Thomas Frederick (Royal Navy officer)

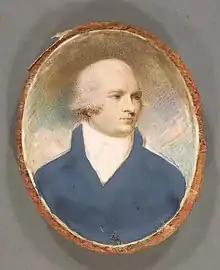
Admiral Thomas L. Frederick, 1799, by Robert Bowyer.

Rear-Admiral Thomas Lennox Frederick (25 March 1750 – 7 October 1799) was a Royal Navy officer who served in the American War of Independence and French Revolutionary Wars. He was a highly educated officer and a very greatly esteemed seaman, rising to the rank of rear-admiral of the red.